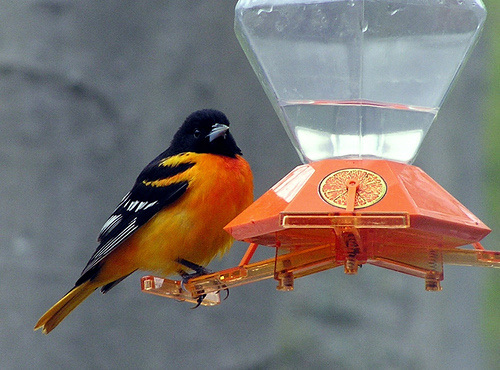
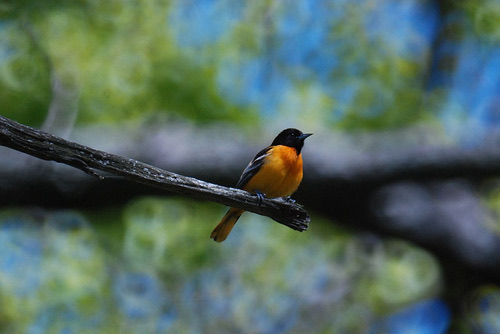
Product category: misc
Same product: yes